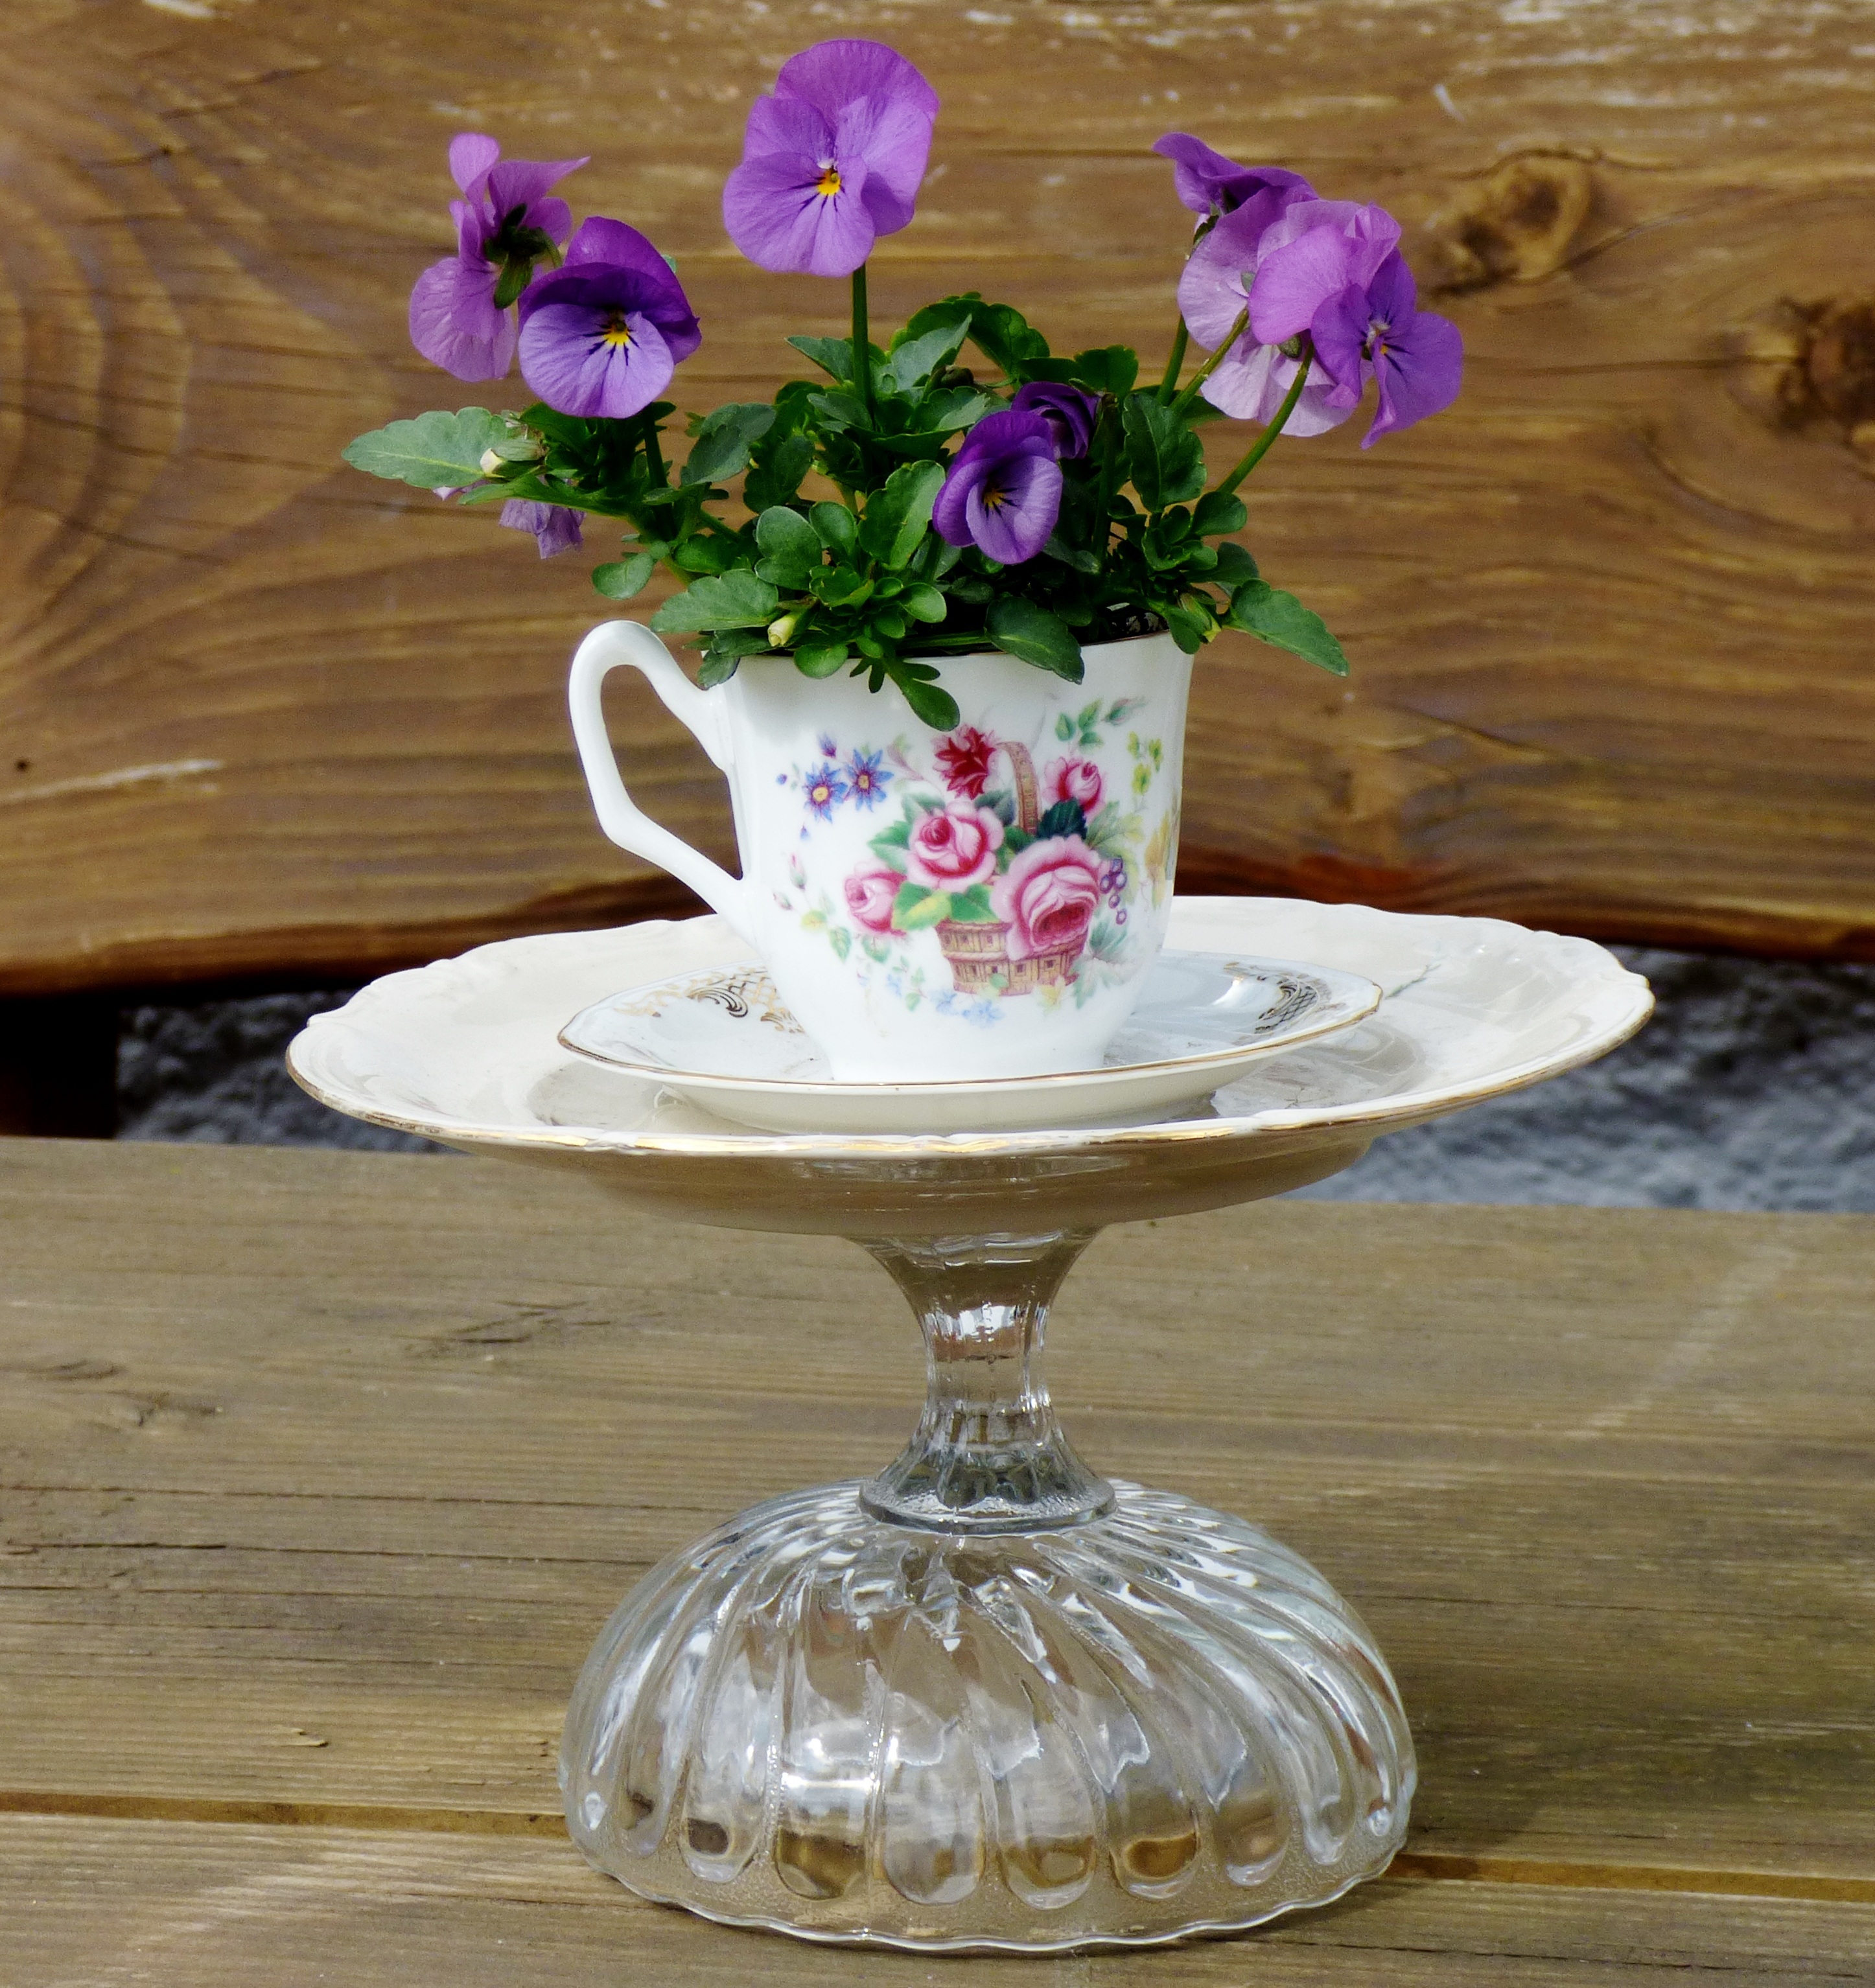
table, plant, flower, purple, glass, atmosphere, vase, decoration, ceramic, romantic, still life, material, violet, porcelain, garden decoration, garden table, dishware, cup and saucer, centrepiece, floral cup